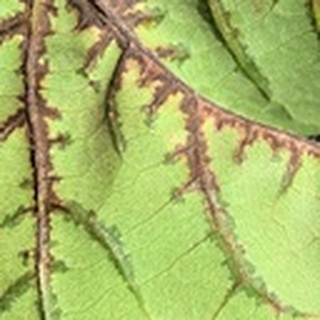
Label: cotton_bacterial_blight